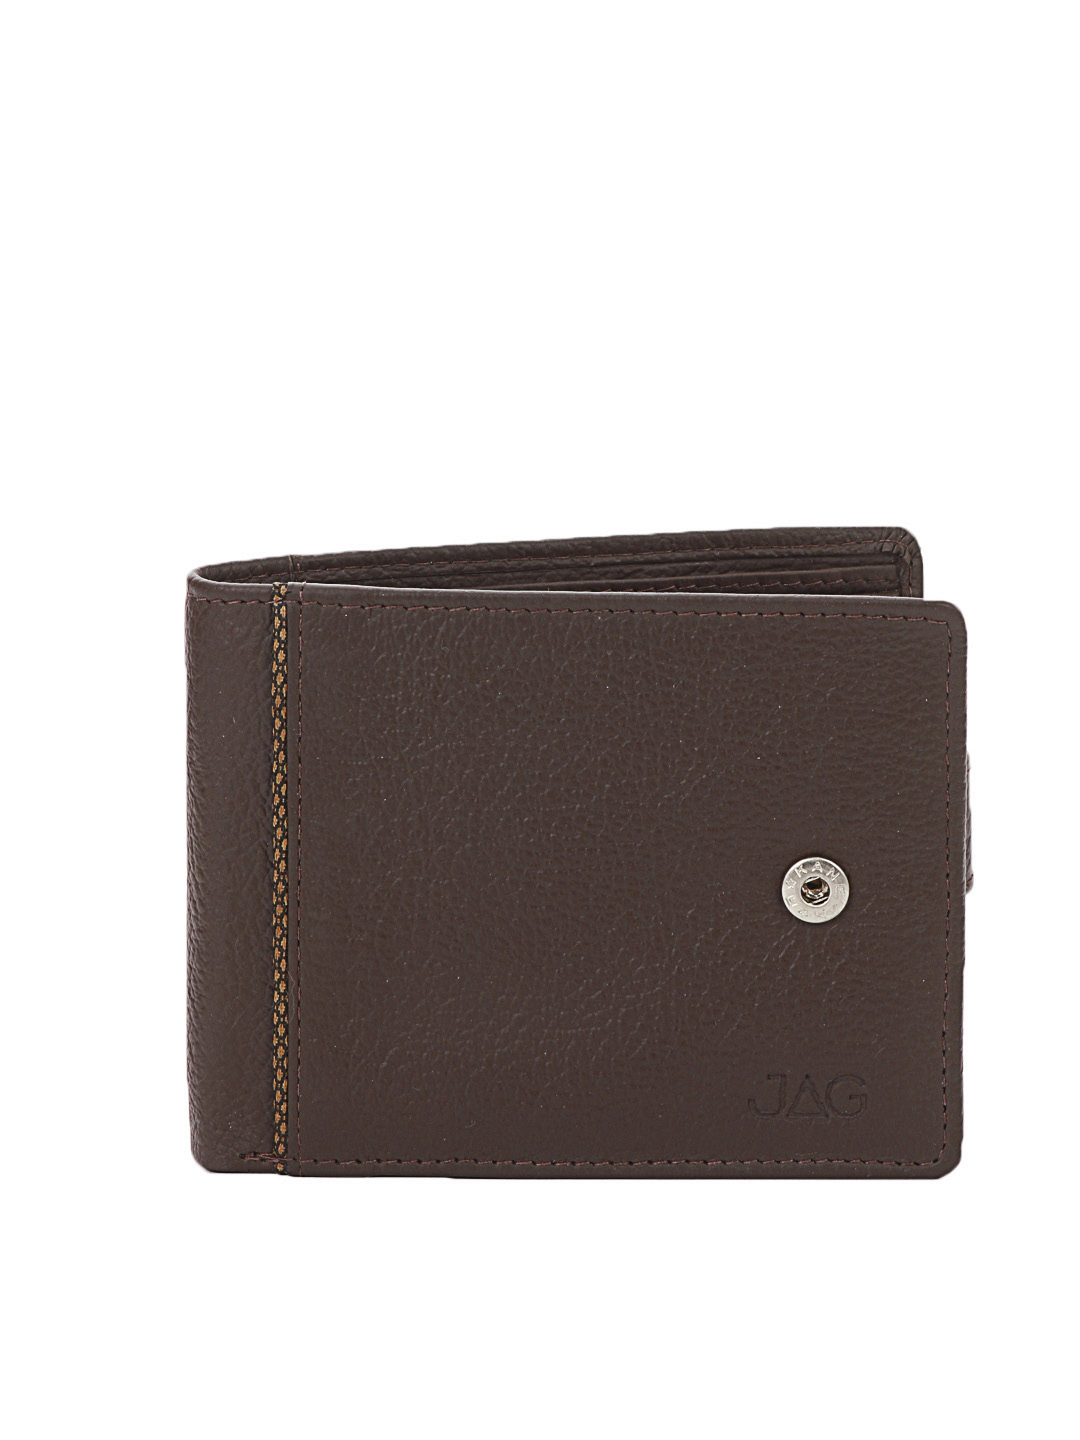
JAG Men Chocolate Brown Leather Wallet
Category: Accessories / Wallets / Wallets
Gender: Men
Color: Brown
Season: Summer 2012
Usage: Casual